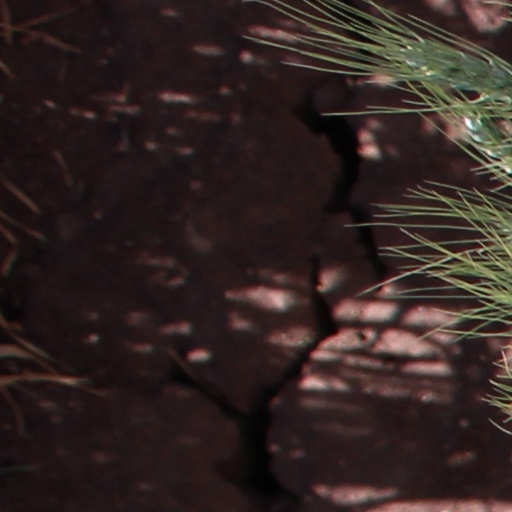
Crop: wheat